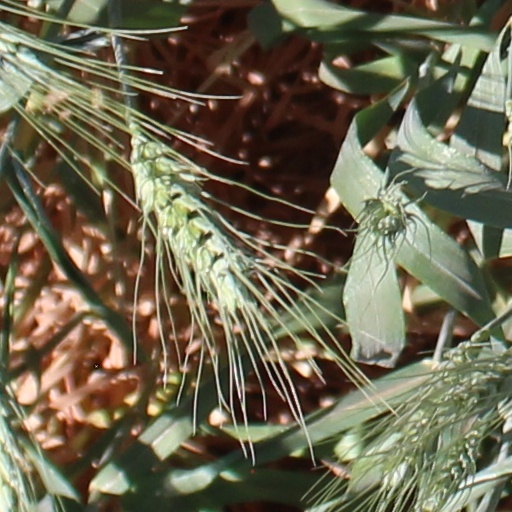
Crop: wheat